Rosetta (spacecraft)

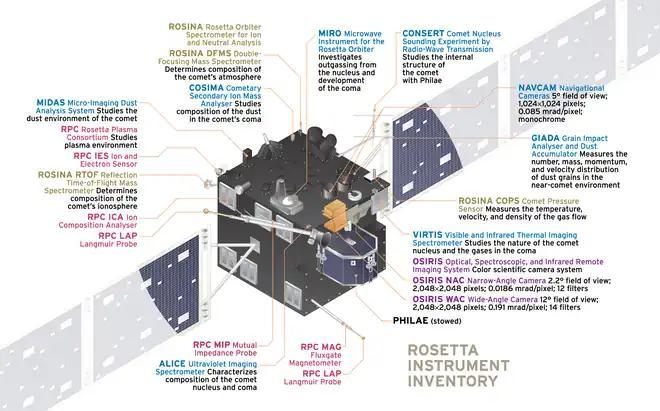

The investigation of the nucleus was done by three optical spectrometers, one microwave radio antenna and one radar: